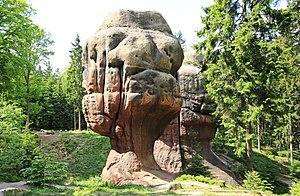
Un rocher-champignon, appelé aussi roche-champignon ou champignon de pierre, est une formation géologique sculptée par l'érosion qui lui donne un aspect extérieur rappelant celui des champignons communs.